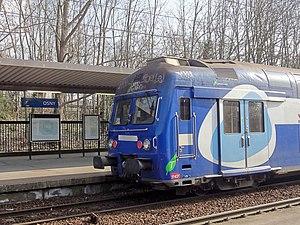
Train à destination de Paris au départ.